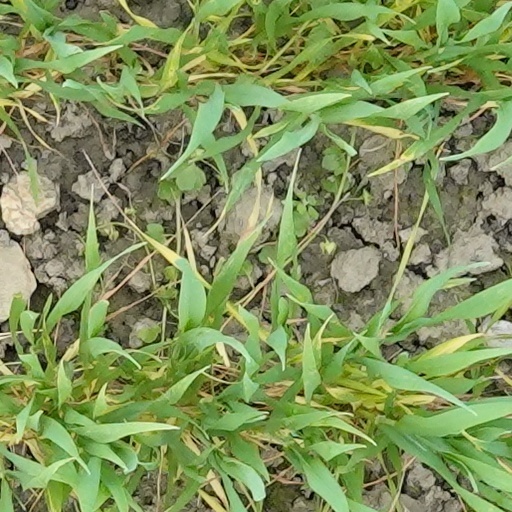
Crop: wheat